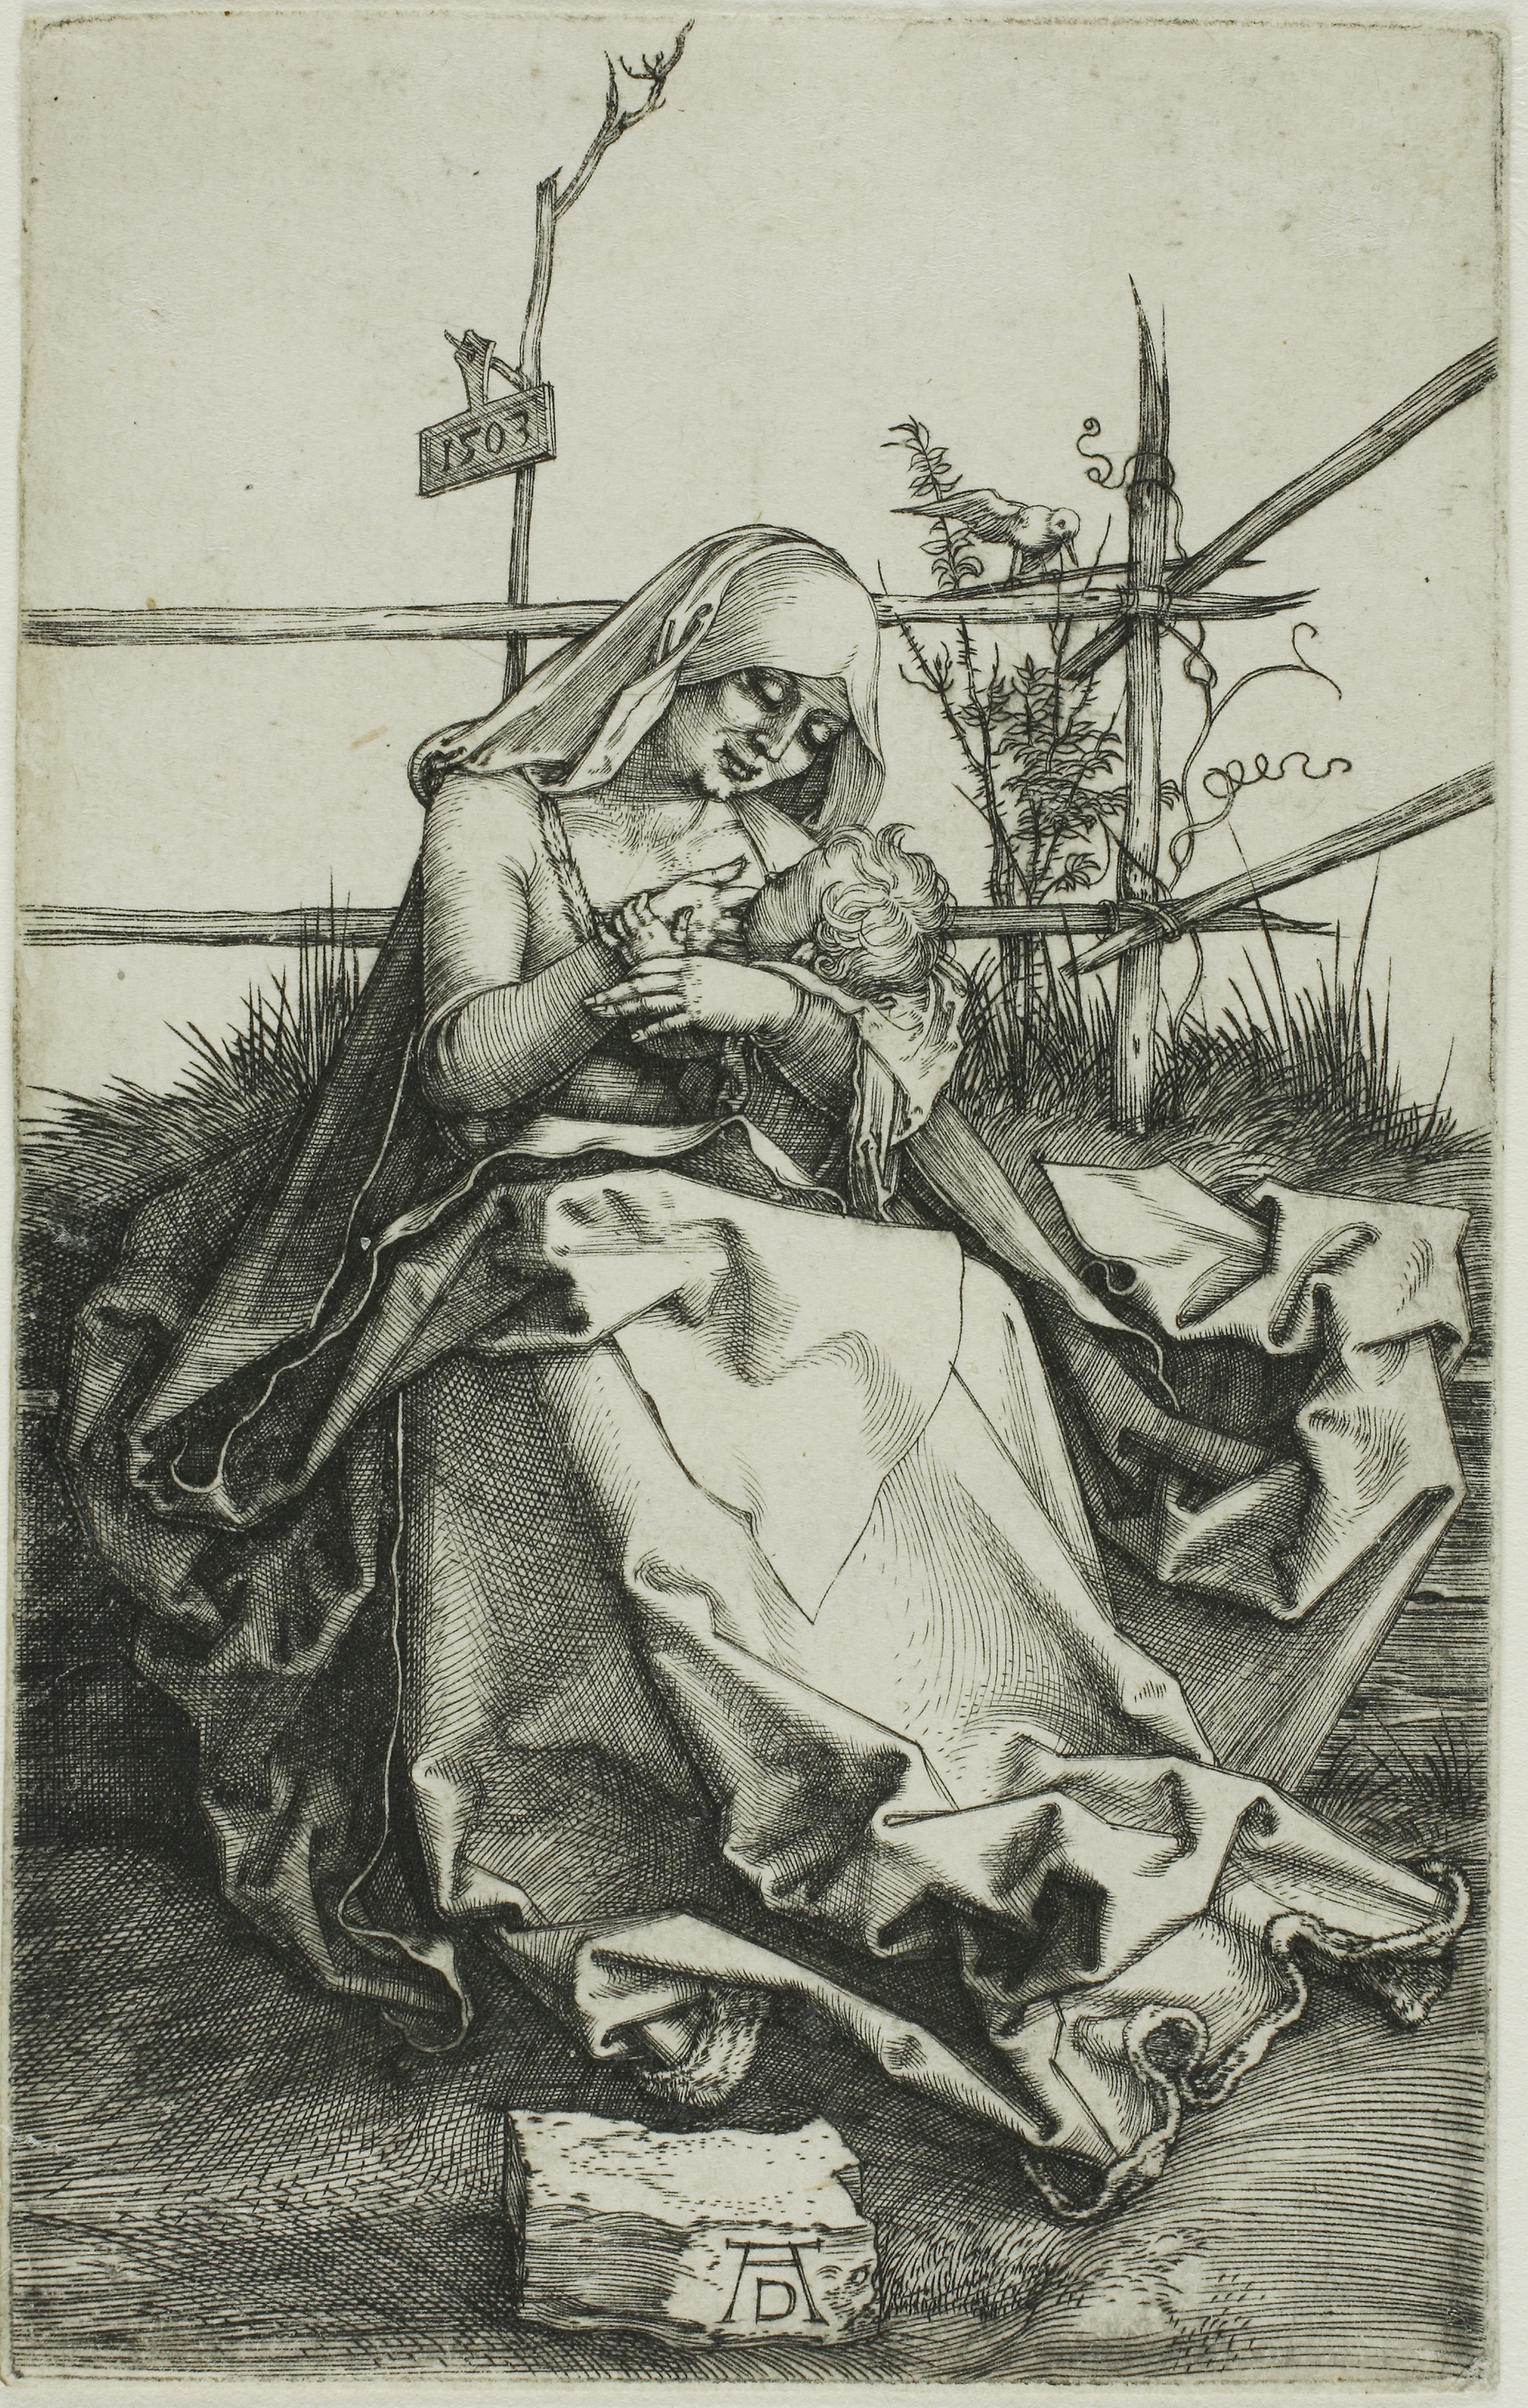
art, black and white, history, tree, drawing, illustration, artwork, visual arts, monochrome